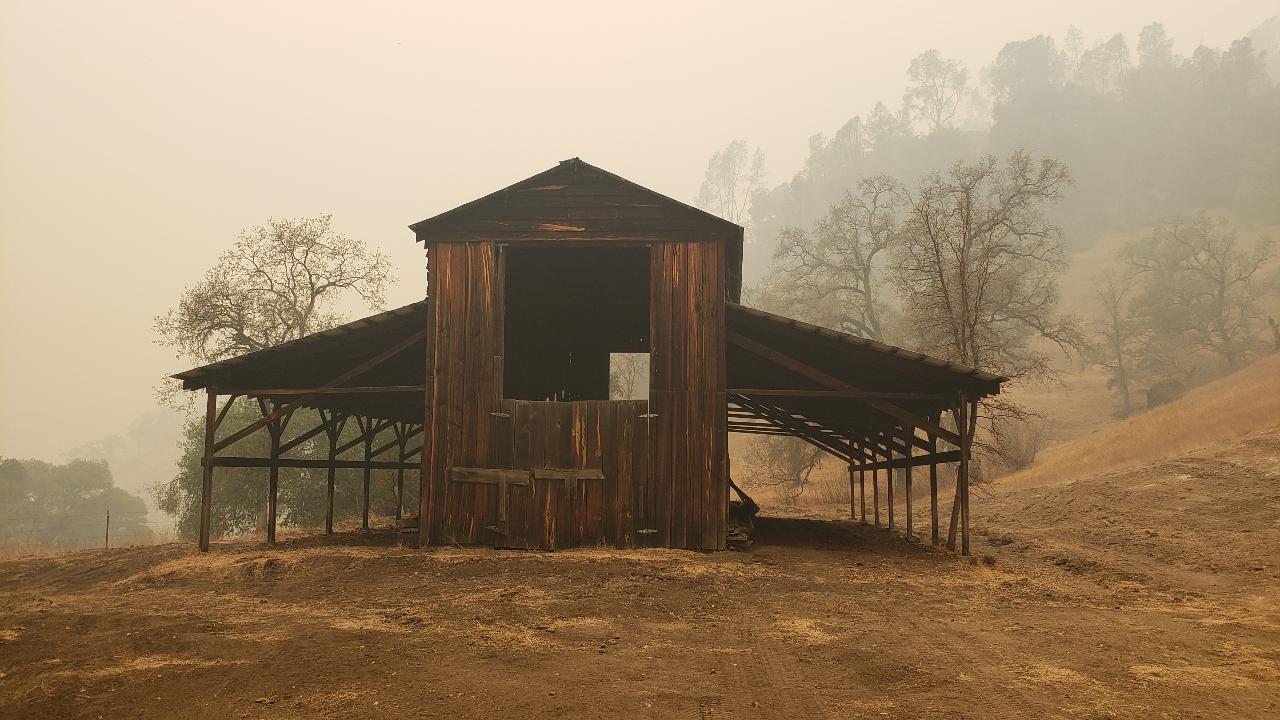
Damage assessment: no_damage